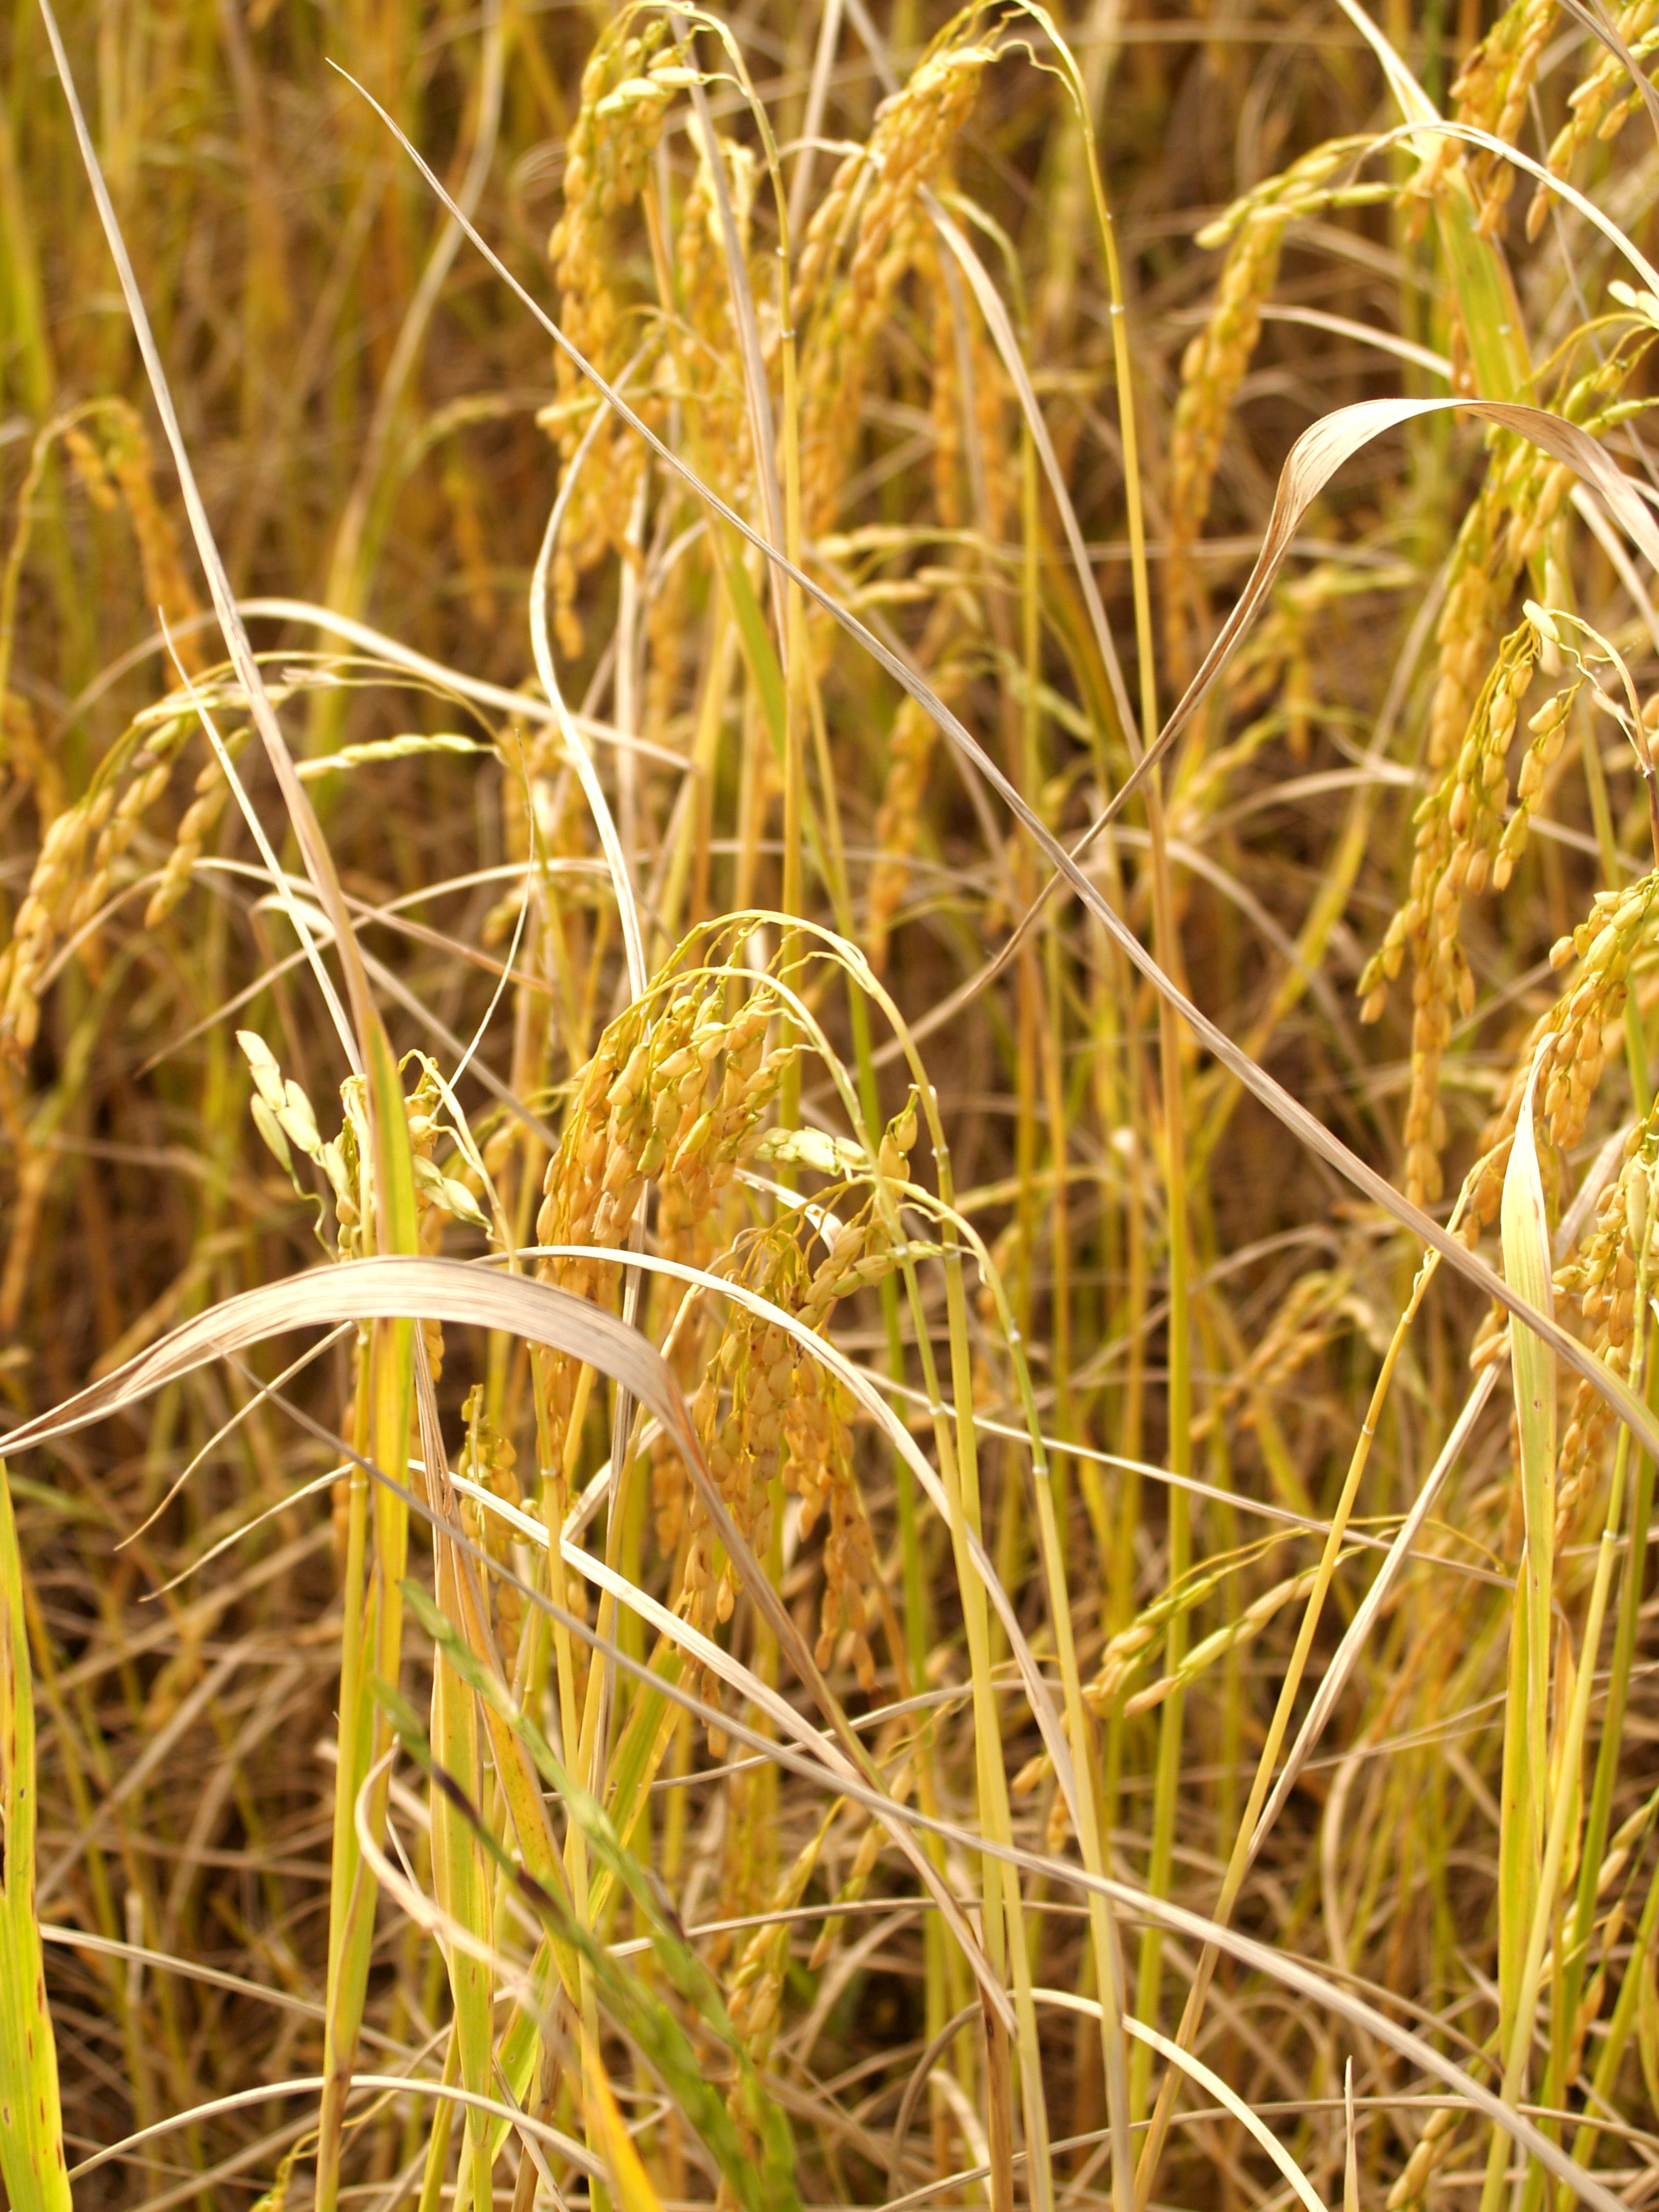
landscape, nature, grass, branch, growth, plant, field, farm, lawn, meadow, prairie, fruit, stem, sunlight, leaf, seed, dry, ripe, food, green, vegetable, crop, macro, autumn, soil, asia, botany, yellow, agriculture, lunch, rice, season, cereal, falling, flower bed, gold, gardening, grassland, dinner, plantation, finance, golden yellow, economical, staple, rice paddy, cereal plant, east asian culture, formal garden, mown, rural scene, grass family, land plant, phragmites